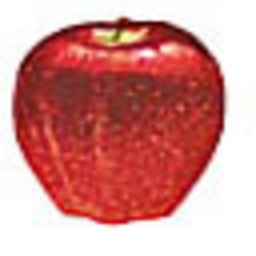
Label: Apple